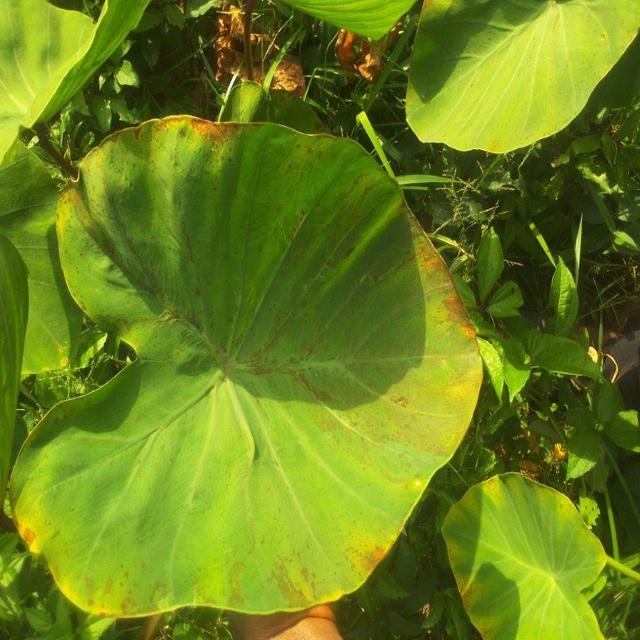
Label: Mid_Blight